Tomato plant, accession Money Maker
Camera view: bottom (45 deg); turntable rotation: 150 degrees
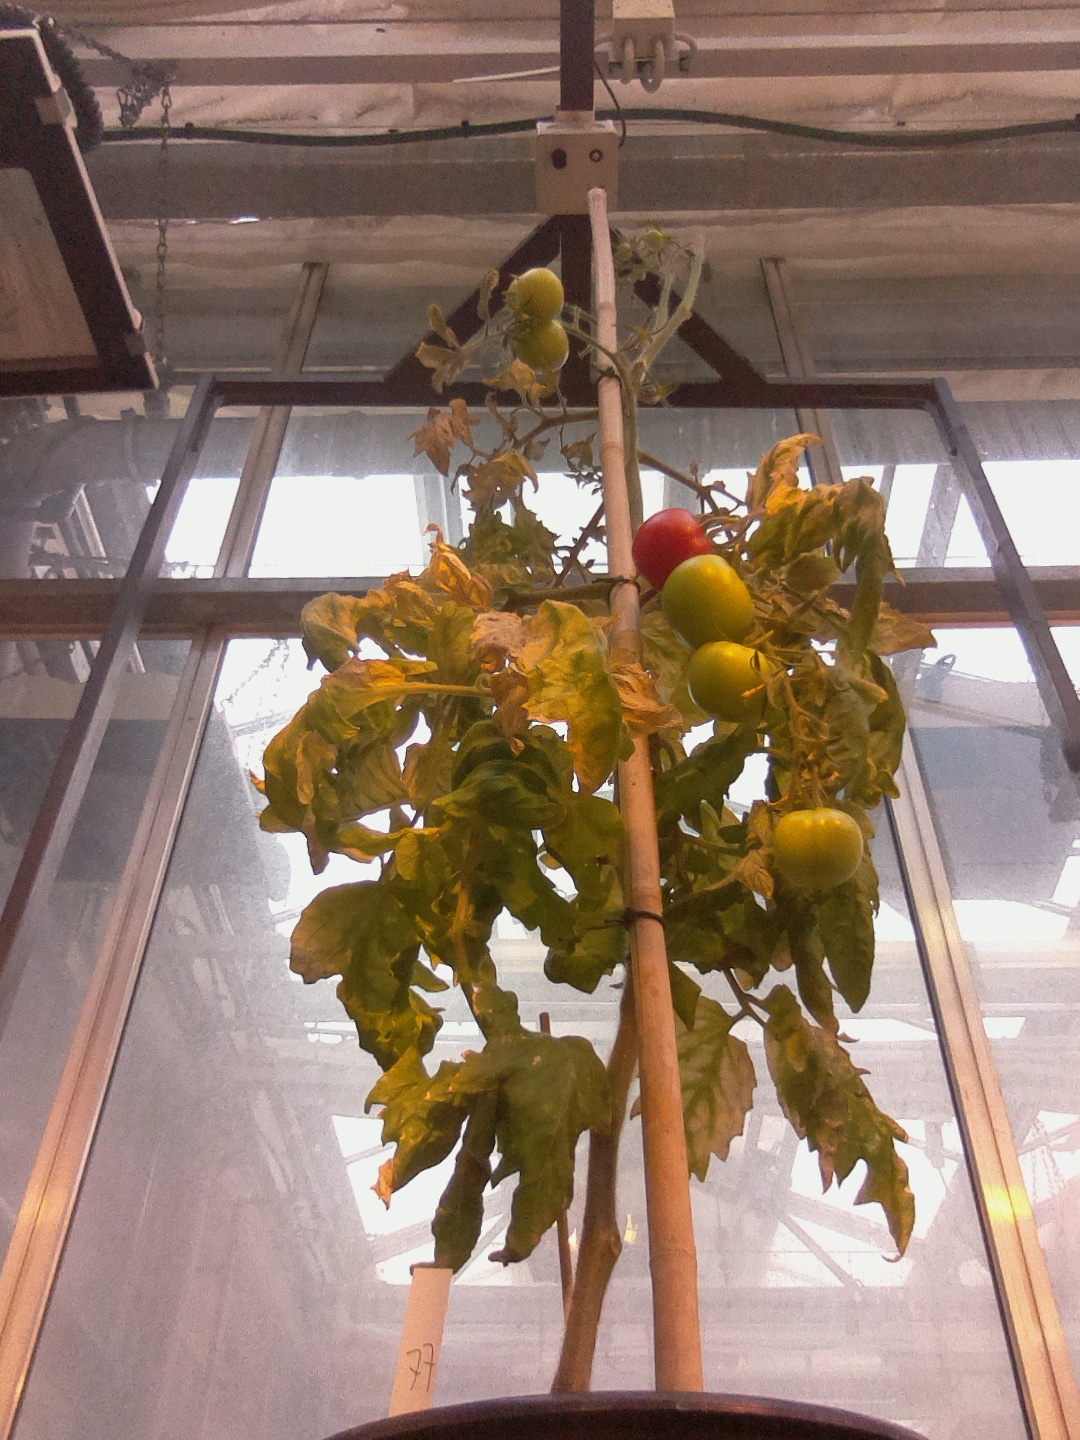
BBCH growth stage 81: 10%-20% of fruits show typical fully ripe color